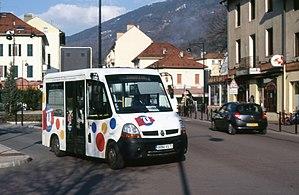
Un Vehixel Cytios 20 (Communauté d’agglomération Co.RAL) circulant sur la ligne B de Je prend le bus, près de l’arrêt Gare SNCF (Albertville, France).
Transports Région Arlysère, quelquefois abrégé en TRA, est le nom commercial du service de transport en commun de la communauté d’agglomération Arlysère. Ce dernier dessert 23 des 39 communes de l’intercommunalité à l’aide d’un réseau composé de neuf lignes régulières et d’un service de transport scolaire.